Turning Point (2009 Hong Kong film)

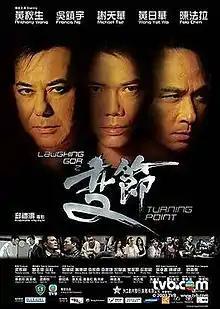

Turning Point is a 2009 Hong Kong action crime thriller film directed by Herman Yau and starring Michael Tse in the title role of "Laughing Gor" and co-starring veteran actors Francis Ng and Anthony Wong. Released in Hong Kong on 13 August 2009, this is the first film to be produced by Shaw Brothers since 2003's "Drunken Monkey".